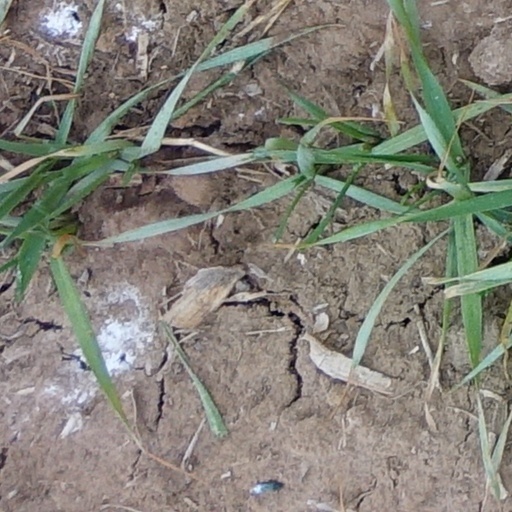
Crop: wheat